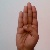
The image shows a hand gesture representing the letter 'B' in Indian Sign Language.